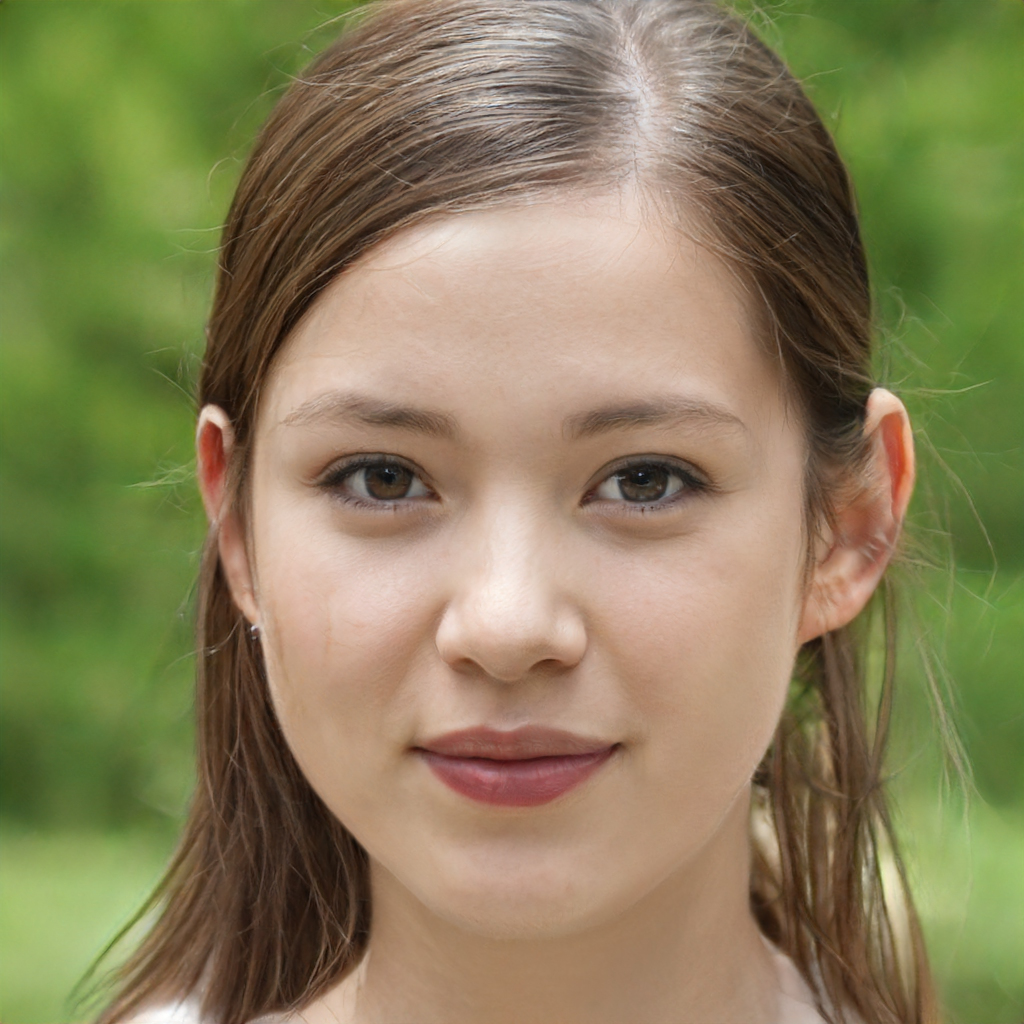
Gender: Female